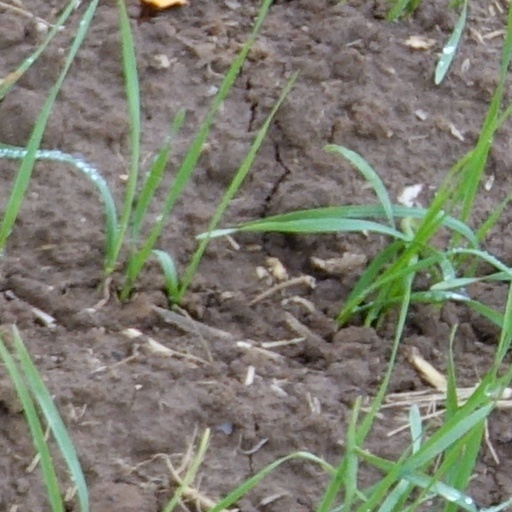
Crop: wheat